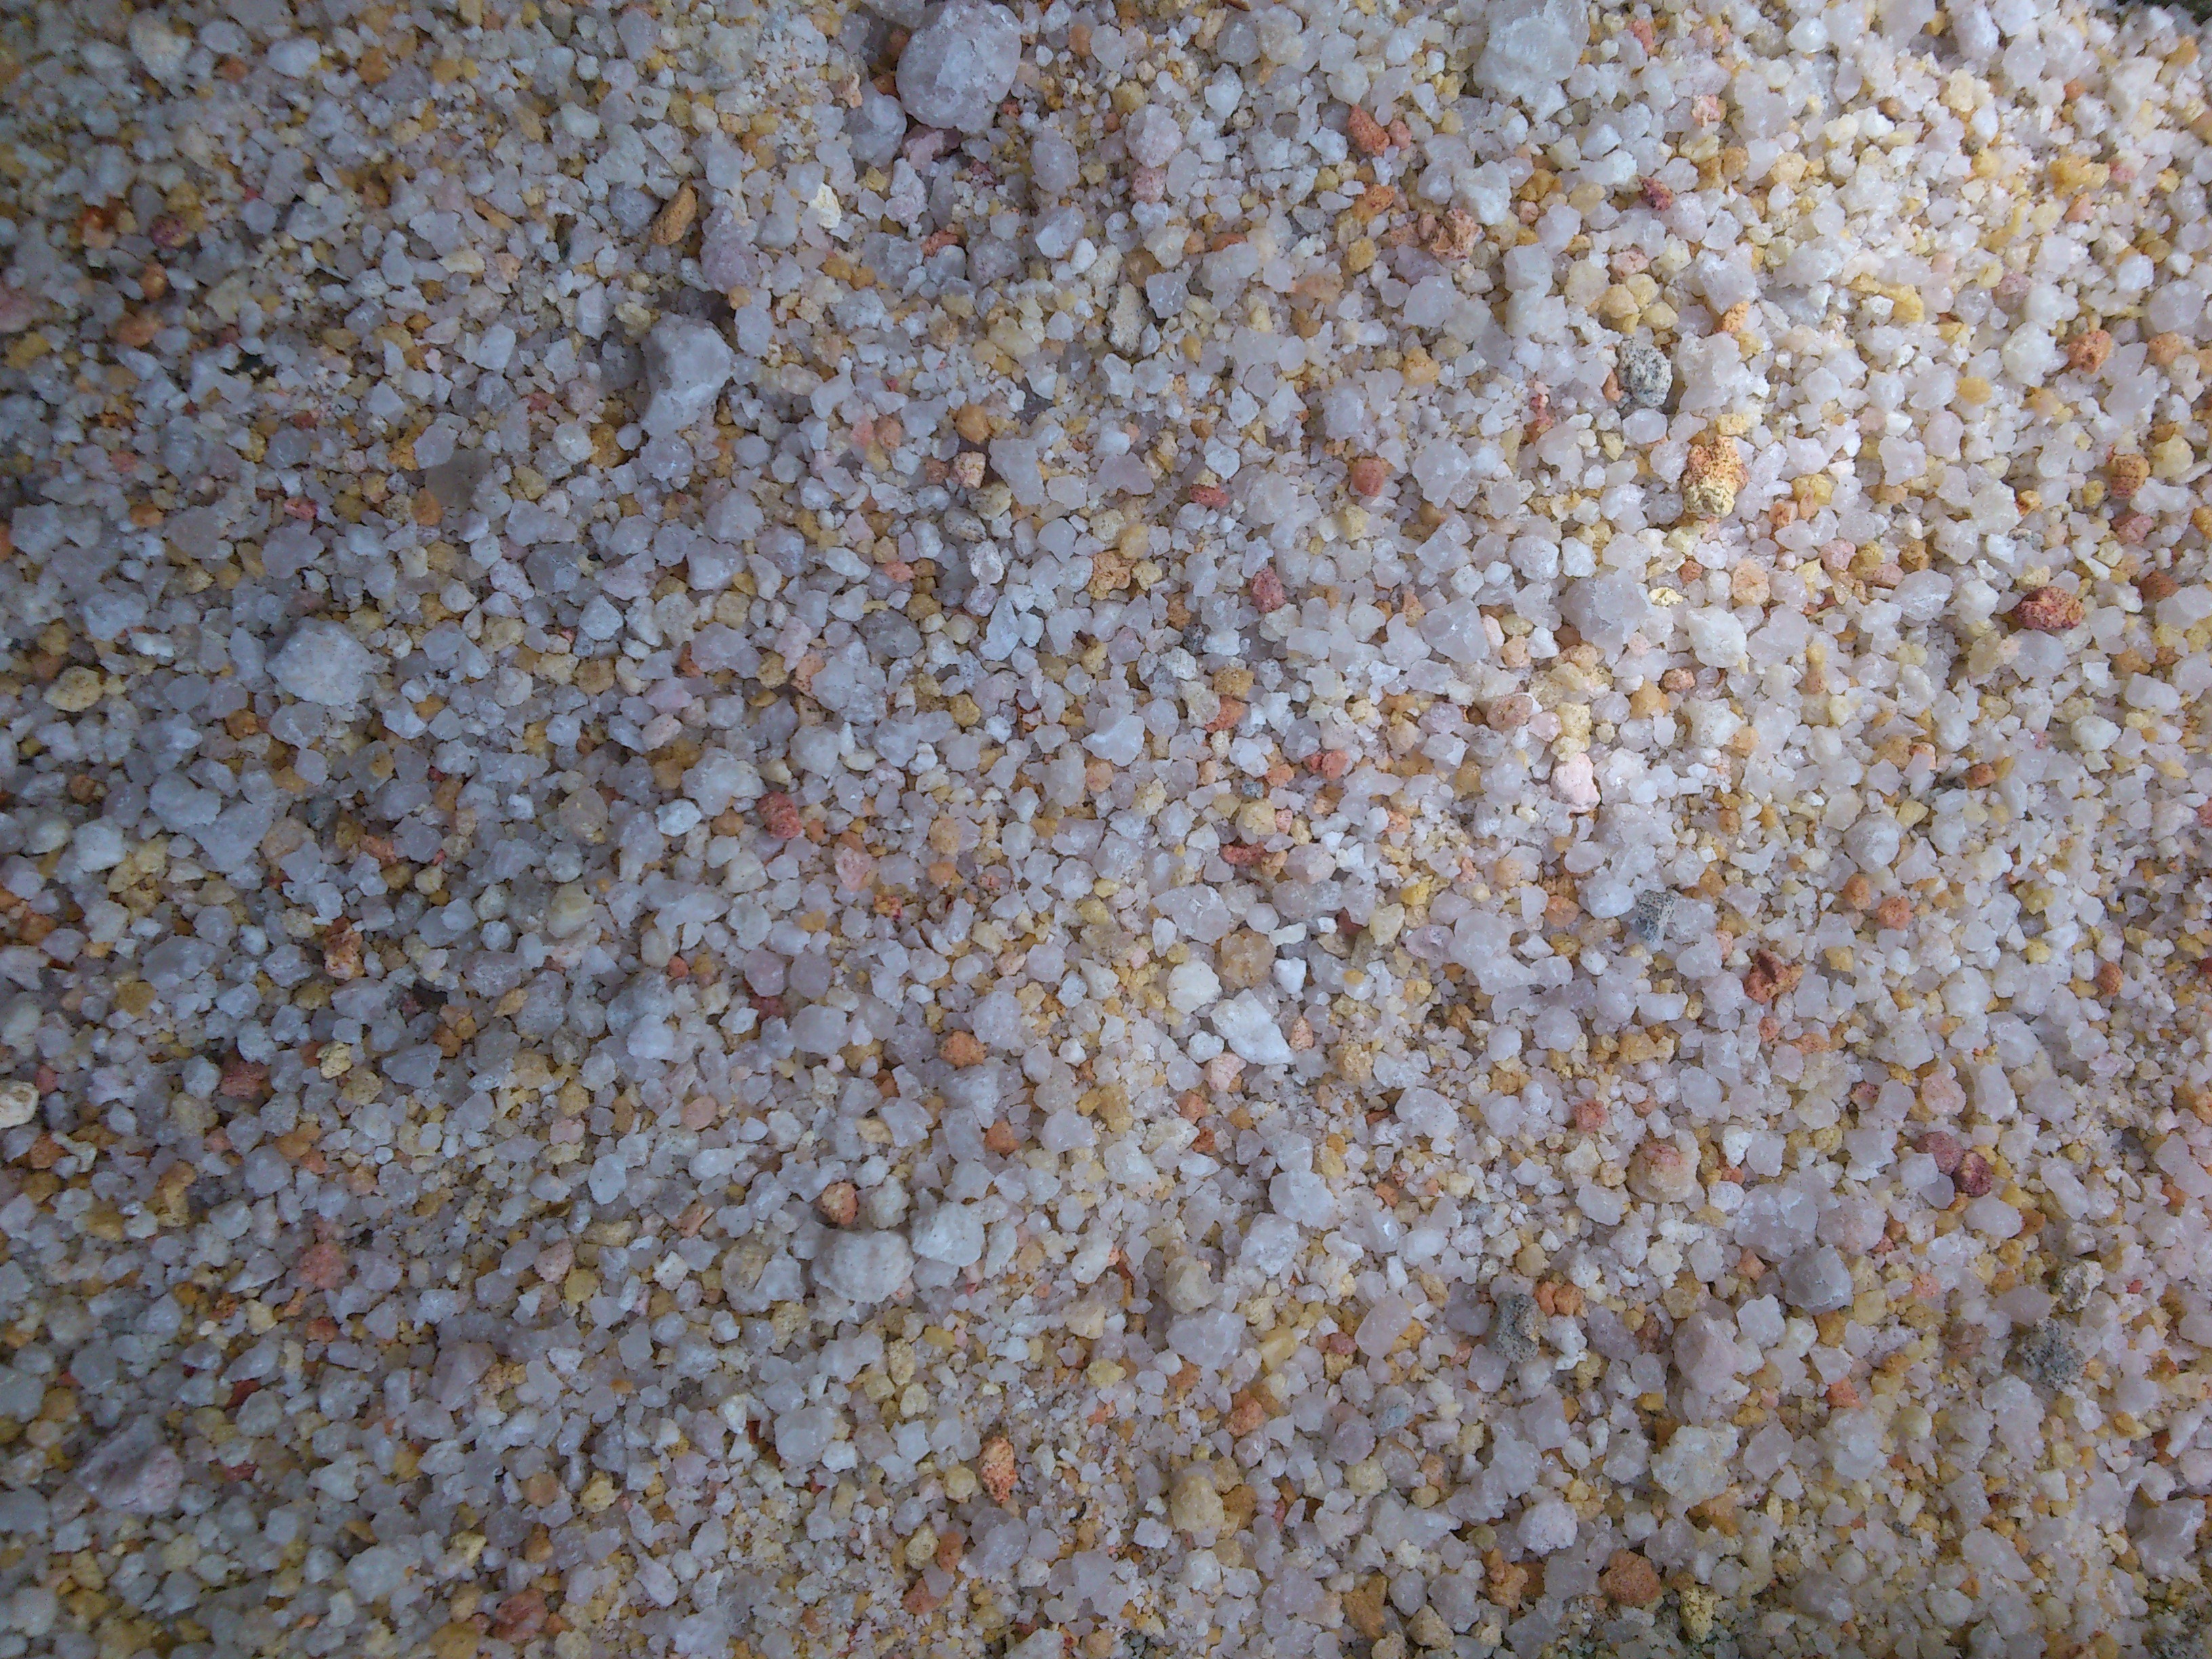
beach, sea, coast, sand, texture, asphalt, soil, material, white sand, gravel, granite, flooring, sand white white